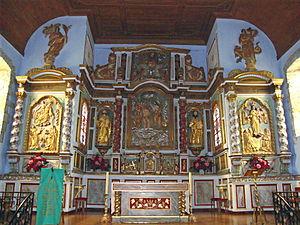
Irissarry est une commune française, située dans le département des Pyrénées-Atlantiques en région Nouvelle-Aquitaine.